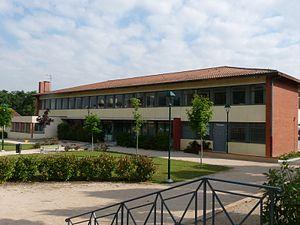
Salle des fêtes, Escalquens, Haute-Garonne, France
Escalquens est une commune française située dans le département de la Haute-Garonne, en région Occitanie. Elle fait partie de la communauté d'agglomération du Sicoval.